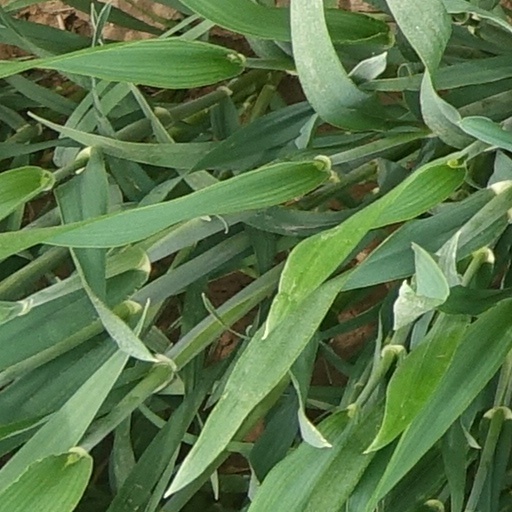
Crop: wheat